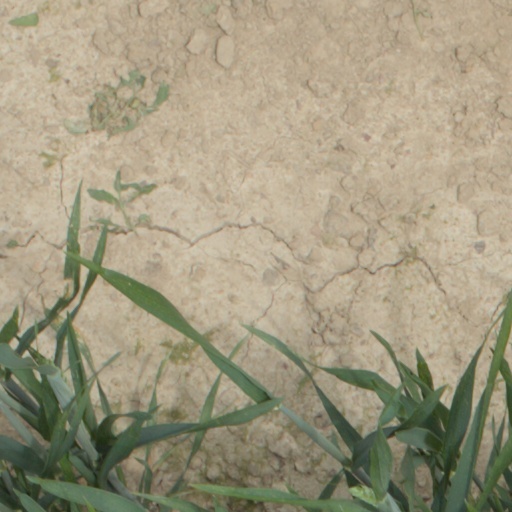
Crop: wheat